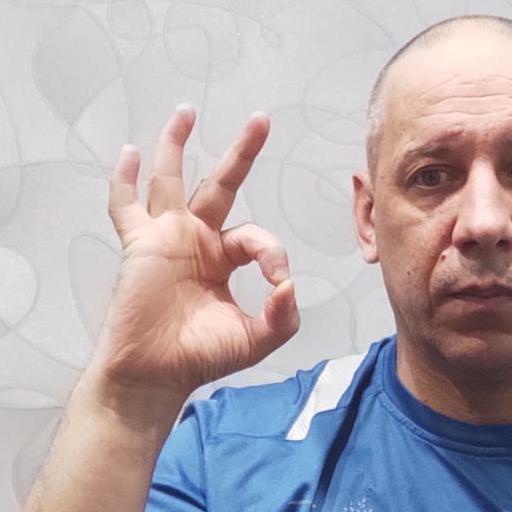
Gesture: ok